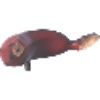
Label: Banana Red 1